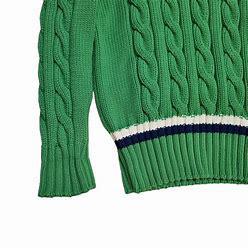
Brand: Lacoste
Model: 100